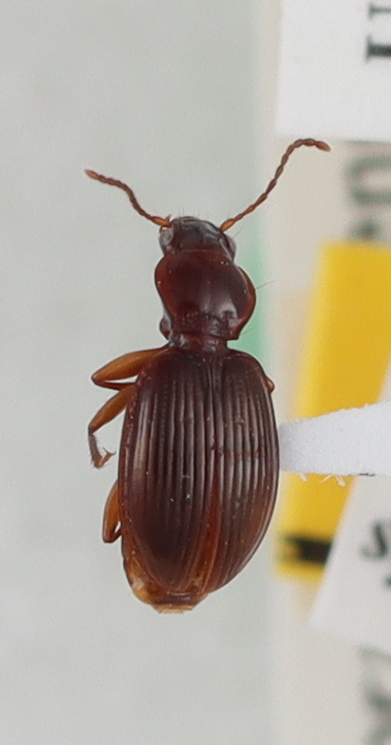
Scientific name: Mecyclothorax rufipennis
Plot: 17
Trap: E
Collected: 20190731